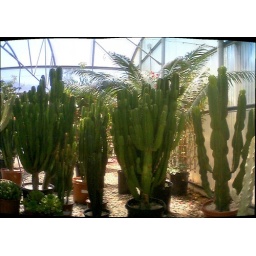
Succulents in the green house